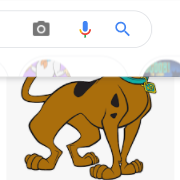
Portrait style: Cartoon Portrait